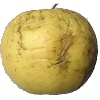
Label: Apple Golden 1